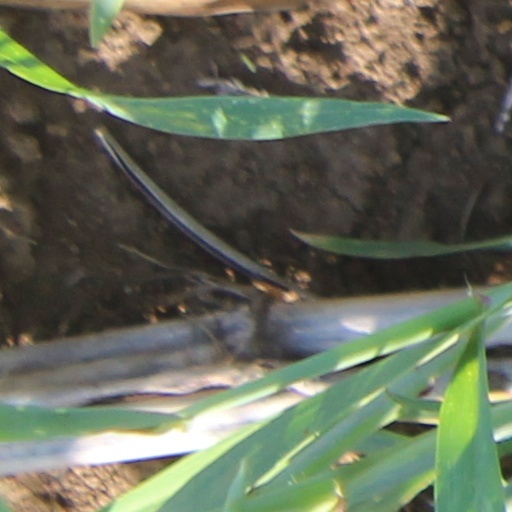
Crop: wheat